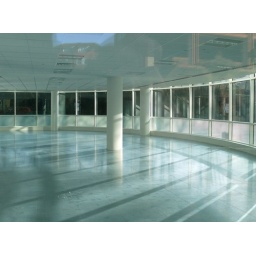
Unoccupied office building in Redhill, Surrey